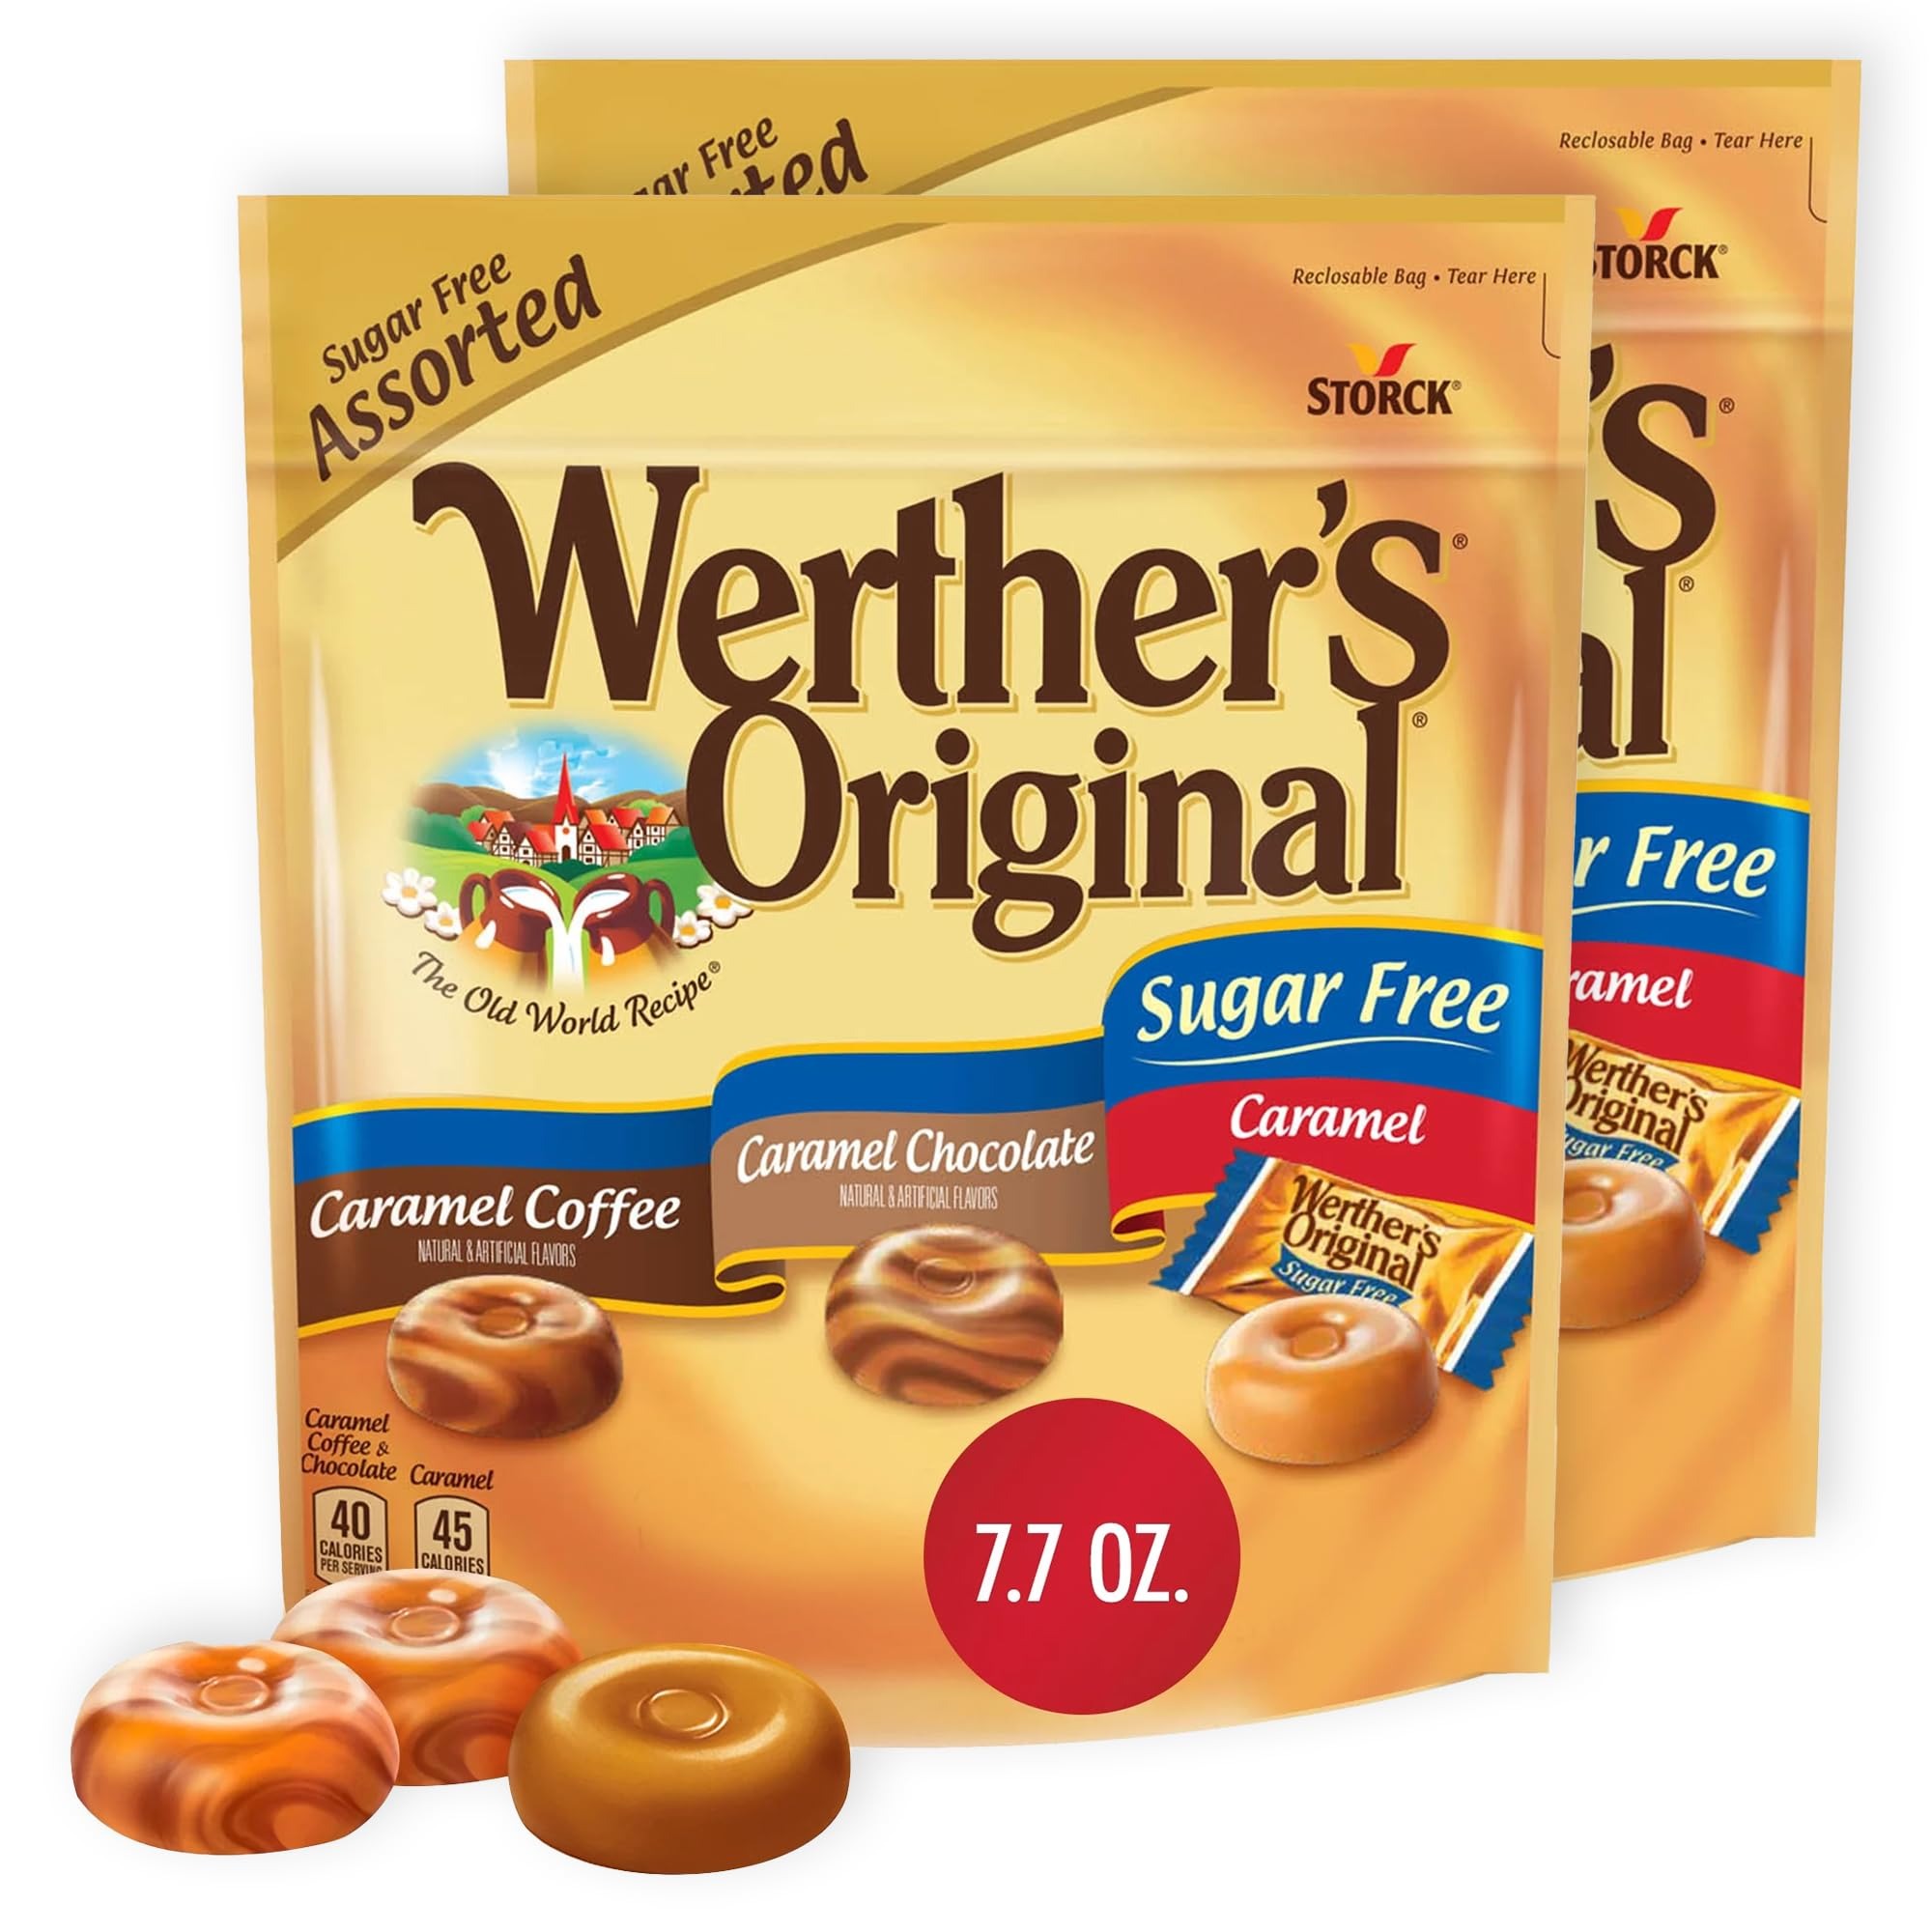
Item Name: Wrthrs Original Sugar Free Hard Candy 7.7 oz 1 Pack - Assorted Flavors Bulk Candy Individually Wrapped: Chocolate, Coffee, Candy Caramel - Rich Creamy Caramel Taste, Perfect Balance of Sweet, Smooth & Salty - Perfect Balance Between Sweet - Smooth & Salty
Bullet Point 1: Sugar Free Hard Candy: Enjoy the rich, creamy taste of caramel with Wrthrs Original Hard Candy. This sugar free hard candy is perfect for those looking for a sweet yet guilt-free snack.
Bullet Point 2: Assorted Flavors: Indulge in an assortment of flavors including caramel coffee, caramel chocolate, and caramel candy. Each individually wrapped candy is bursting with the smooth, sweet, and slightly salty taste of Wrthrs .
Bullet Point 3: Perfect Snack Pack: Our Wrthrs coffee hard candy makes for an ideal snack pack. Enjoy the sugar free snacks during a break, as a treat, or whenever you need a sweet pick-me-up.
Bullet Point 4: Individually Wrapped Candy: Each Wrthrs sugar free hard candy is individually wrapped, making them perfect for sharing, gifting, or simply indulging in yourself. Experience the timeless taste of Wrthrs in every piece.
Bullet Point 5: Delicious Caramel Candy: Treat your taste buds to the assorted candy of Wrthrs Original Hard Candy Sugar Free. The perfect balance of sweet, smooth, and salty caramel candy in every bite.
Product Description: Welcome to the delightful world of sugar-free indulgence with our two pack of 7.7 oz Wrthrs Original Sugar Free Hard Candy. This assortment of candies provides a perfect balance between sweet, smooth, and salty, delivering an unmatched taste experience. Our pack includes the beloved Caramel Coffee flavor, the rich Caramel Chocolate, and the classic Caramel Candy, all sugar-free. Enjoy the guilt-free pleasure of sugar free Wrthrs hard candy, a healthier alternative to traditional sweets. Each candy is individually wrapped for your convenience, making it a perfect snack pack to share with your loved ones or to enjoy all by yourself. The bulk candy individually wrapped packaging also ensures the candies retain their delicious flavor. Wrthrs Original Hard Candy is renowned for its rich, creamy caramel flavor that melts in your mouth. Now you can enjoy this classic treat in a healthier sugar-free version. Moreover, the assortment includes the unique Wrthrs coffee hard candy and chocolate hard candy, offering a variety of flavors to satisfy your cravings. The sugarfree candy is ideal for those watching their sugar intake but still crave the sweet satisfaction of a premium quality hard candy. Our sugar free assorted chocolates and candies offer a delightful treat for everyone, and the hard coffee candy adds a unique twist to our snack pack. We've also included the popular sugar-free Wrthrs chocolate covered caramels that provide a burst of indulgence in every piece. Savor the combination of smooth caramel and rich chocolate in this sugar-free delight. We Wrthrs Original Sugar Free candies are a beloved treat worldwide. The sugar free Wrthrs caramel hard candy is a testament to our commitment to quality and taste. This pack is a great way to enjoy your favorite Wrthrs candies without the added sugar. Whether you prefer the original Wrthrs caramel candy or the unique coffee hard candy, this pack offers it all. Our sugar-free snack pack is perfect for anyone seeking a healthier candy option without compromising on taste. Experience the rich flavors of Wrthrs Original Sugar Free Hard Candy today!
Value: 7.7
Unit: Ounce

Price: 11.35